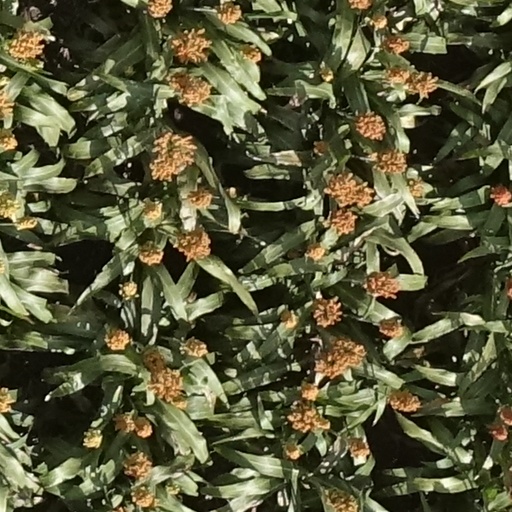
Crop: sorghum